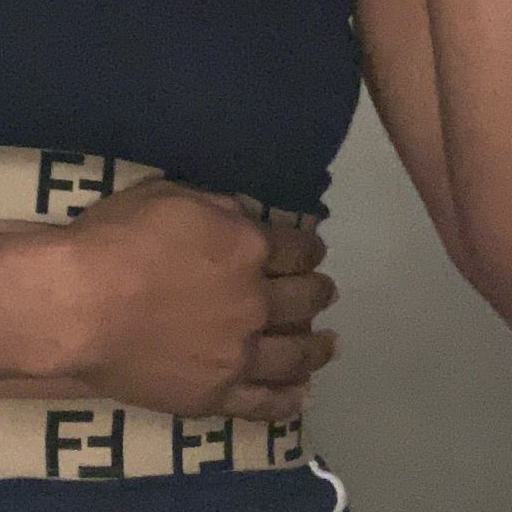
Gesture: no_gesture